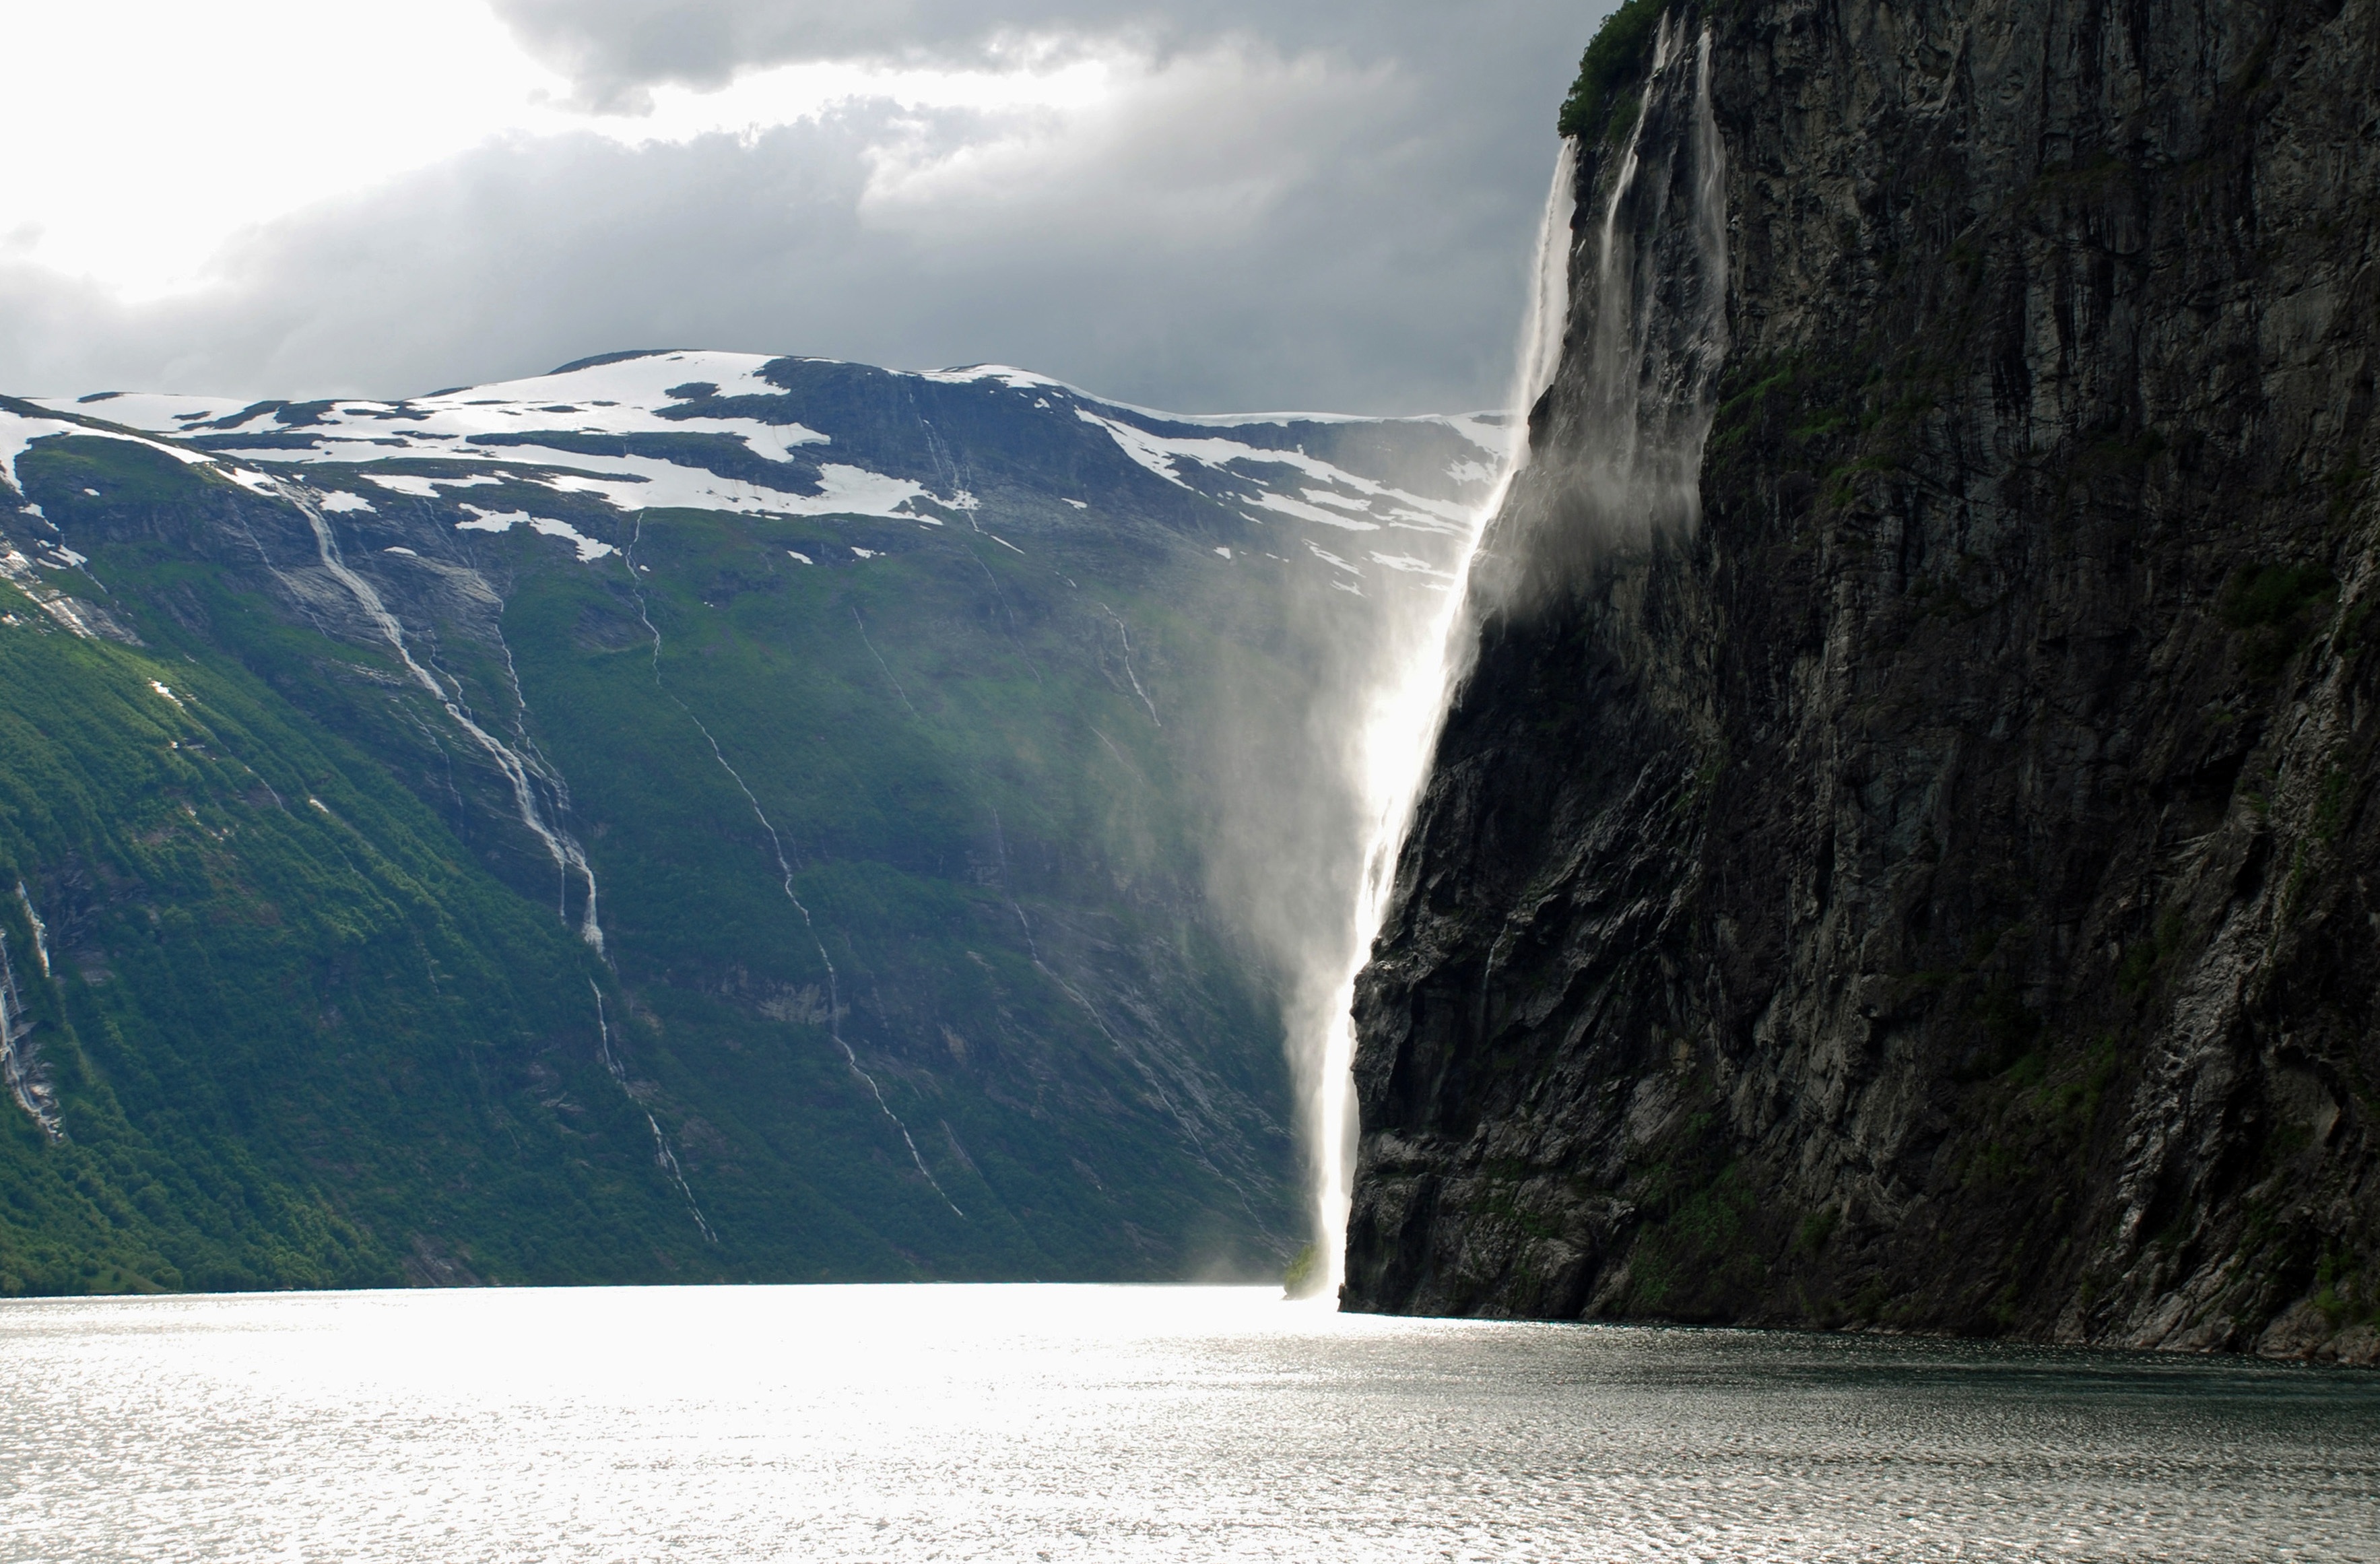
nature, landform, geographical feature, atmospheric phenomenon, fjord, water, mountain, mountain range, glacial landform, cliff, water feature, glacier, lake, coast, sea, landscape, terrain, waterfall